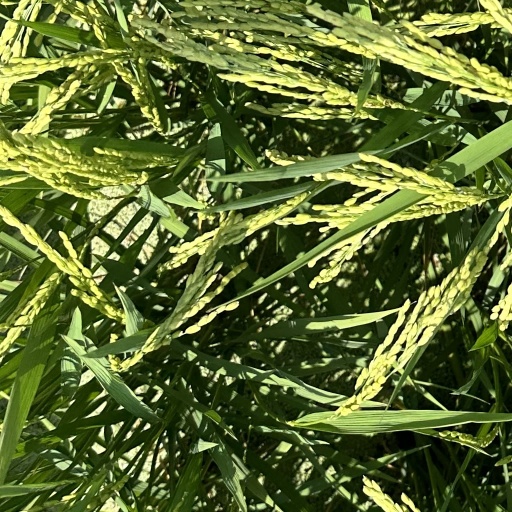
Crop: rice